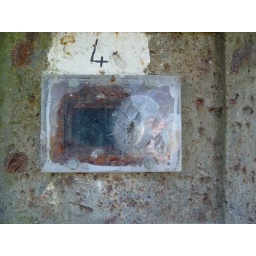
Very thick glass with scarily big holes in it, this was facing the field of rusted tanks.